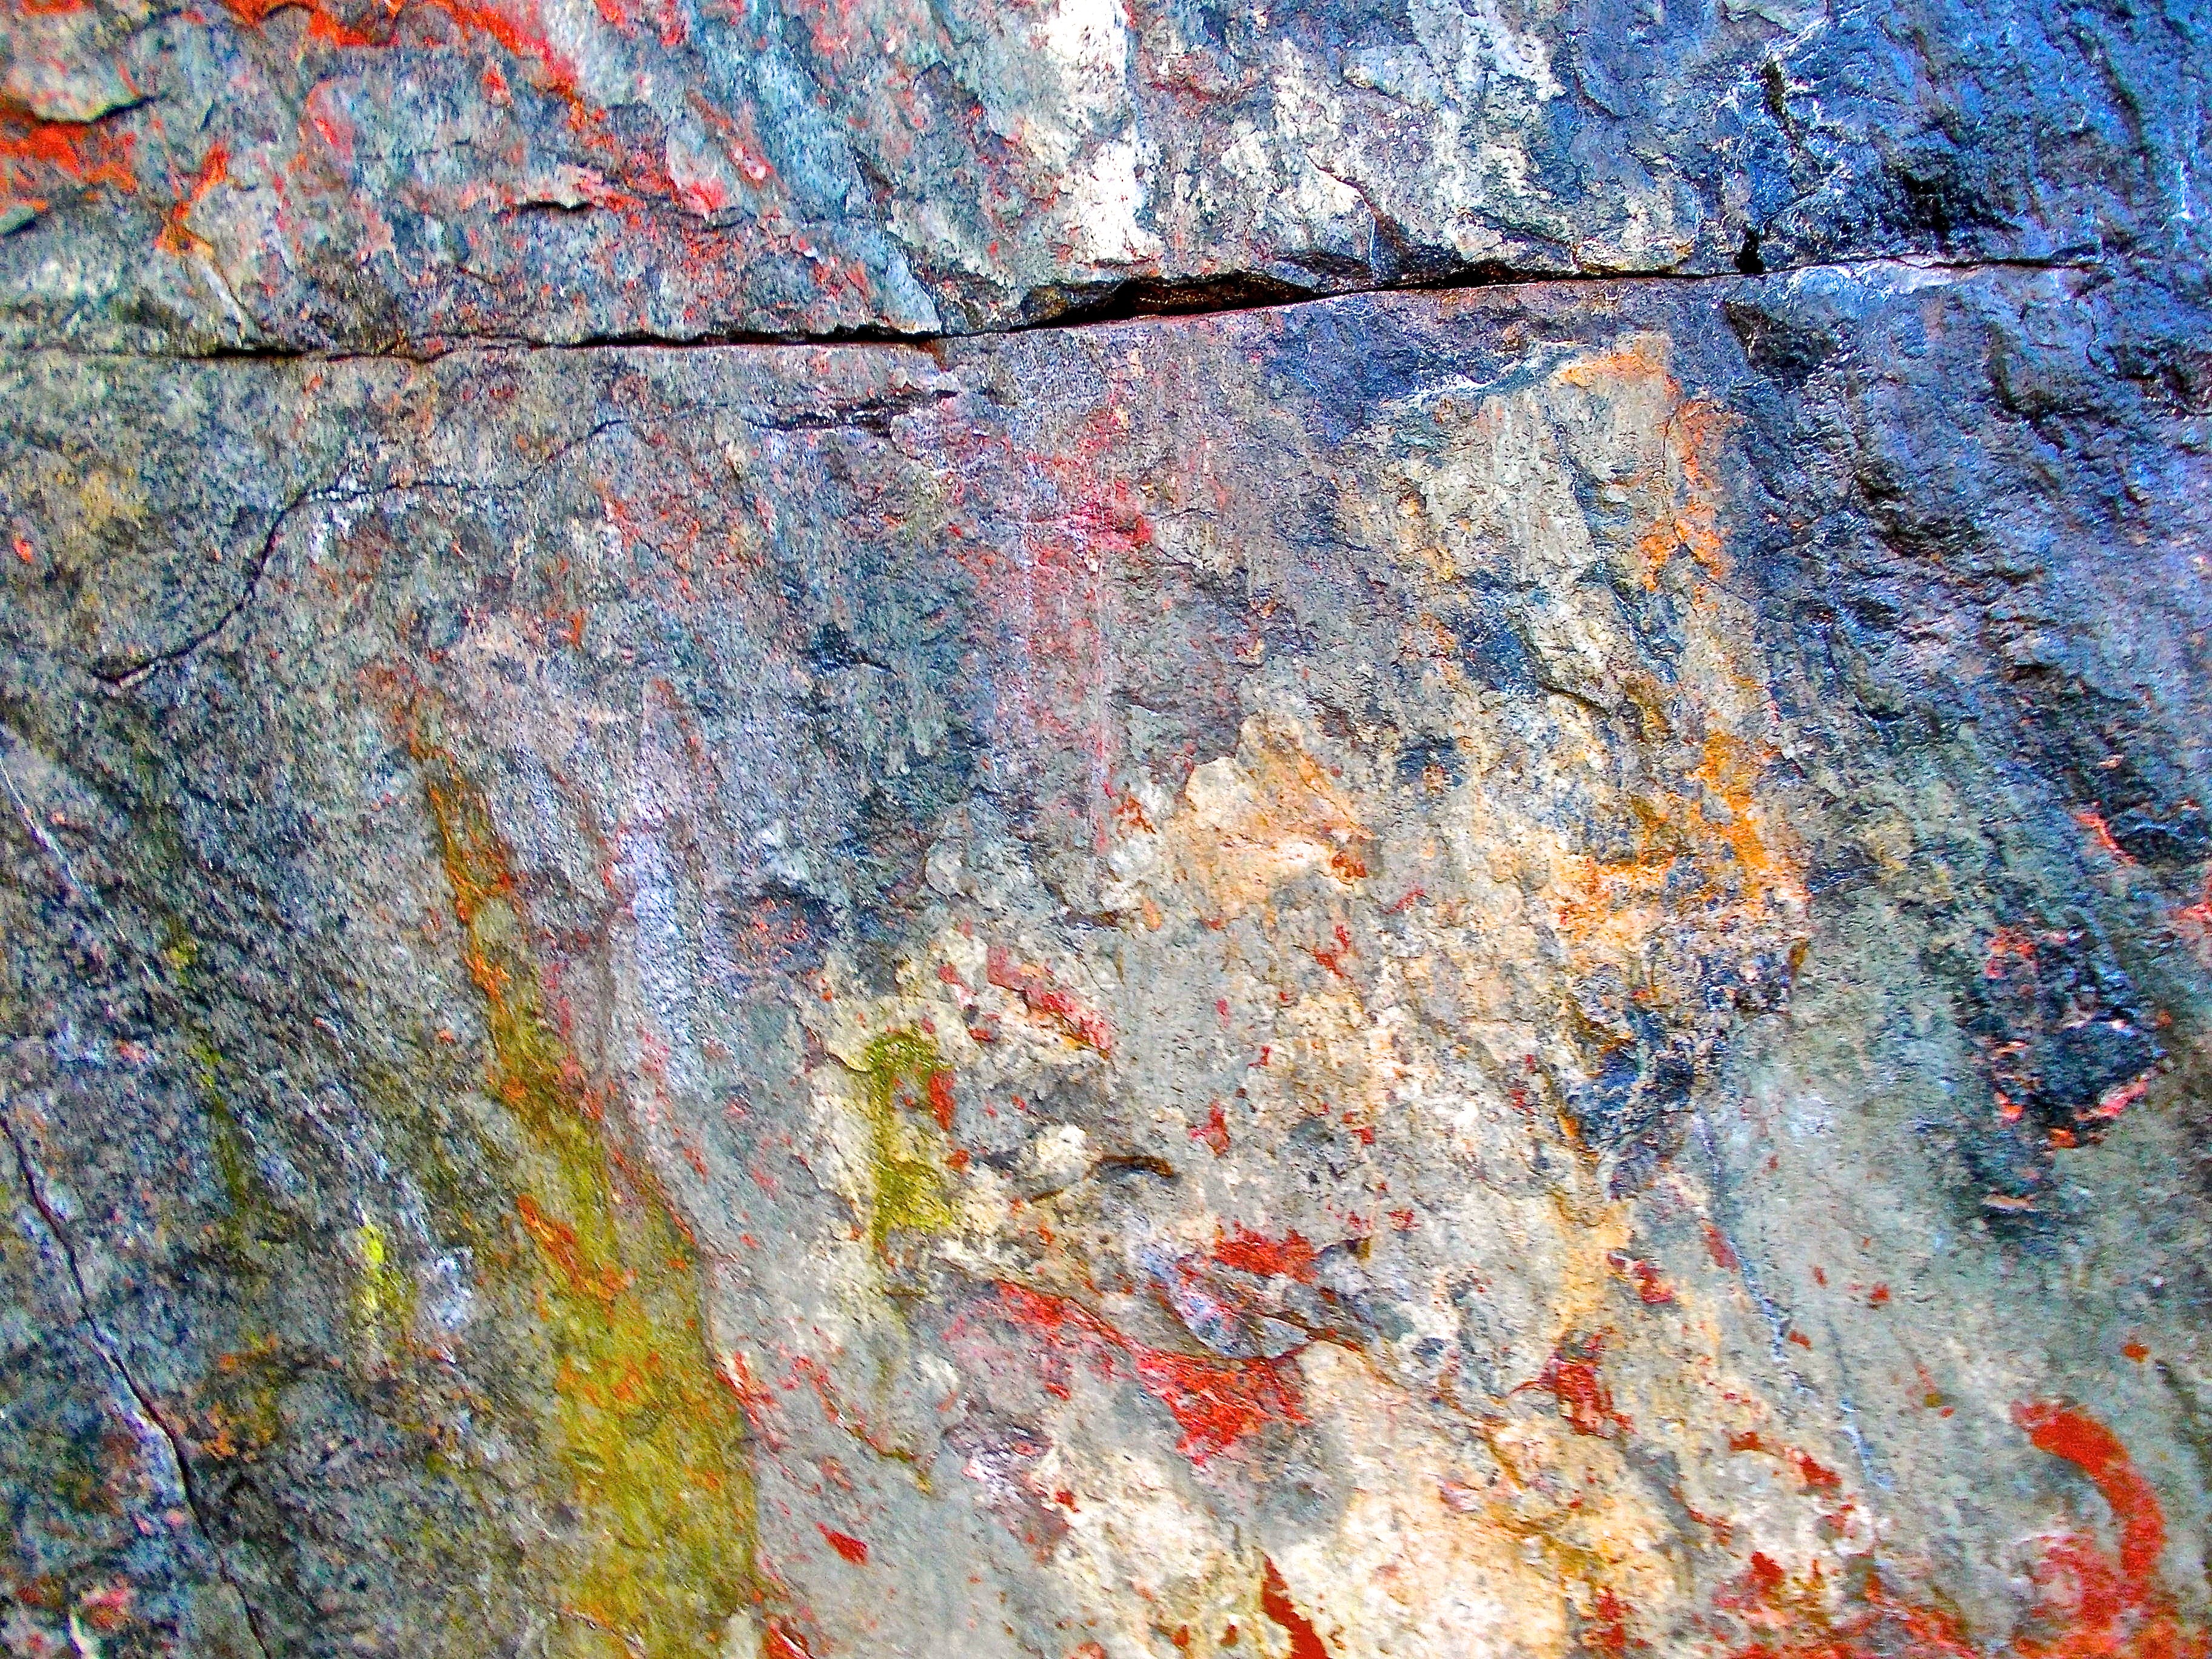
tree, rock, structure, texture, wall, stone, material, south, geology, ore, stockholm, tanto